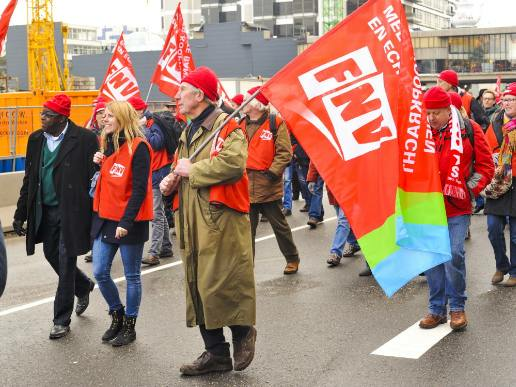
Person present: Yes